Arup Group

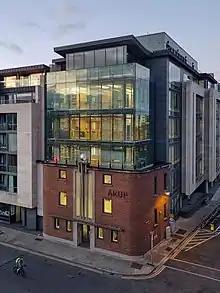
An office building occupied by Arup in the Dublin Docklands.

Arup is an employee-owned business, with all staff owning a stake in the company and part of a global profit share.